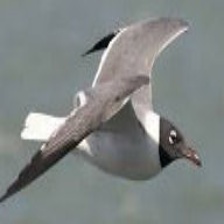
Species: LAUGHING GULL
Scientific name: LEUCOPHAEUS ATRICILLA